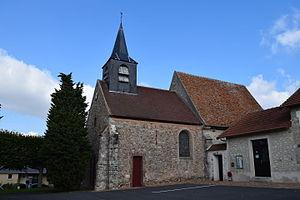
Église Saint Laurent de Clos-Fontaine vue de côté
Clos-Fontaine est une commune française située dans le département de Seine-et-Marne en région Île-de-France.